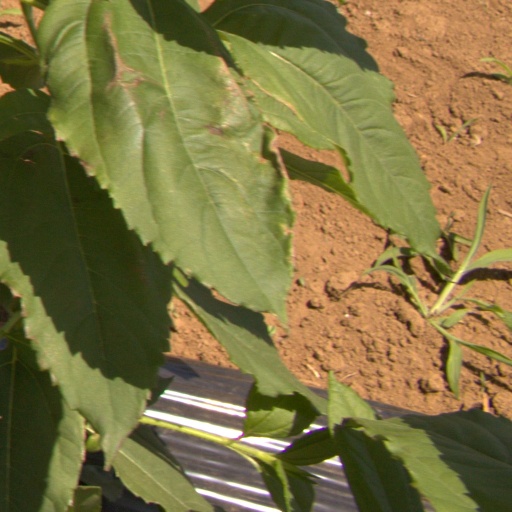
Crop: Jerusalem artichoke